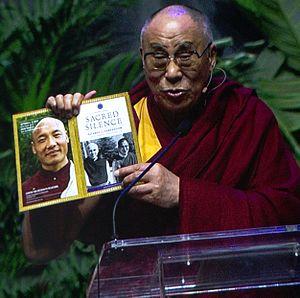
Thomas Merton, né le 31 janvier 1915 à Prades et mort le 10 décembre 1968 à Bangkok, est un moine cistercien-trappiste américain. Converti au catholicisme en 1938, il devient moine trappiste à l'abbaye de Gethsemani peu après. Il est connu comme écrivain spirituel, poète et militant social. Sur la fin de sa vie, il s'intéresse au dialogue religieux inter-monastique.